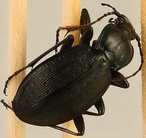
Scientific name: Carabus goryi
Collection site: Mountain Lake Biological Station NEON (MLBS), plot MLBS_008